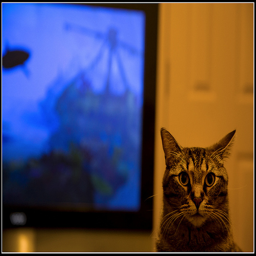
A cat stares away as a movie plays on a large screen TV.
A cat looking at the camera with a funny expression.
This is a picture of a cat looking forward.
A cat starring at you, and a HD TV in the background.
A concerned cat sits in front of a television displaying a blurry image.